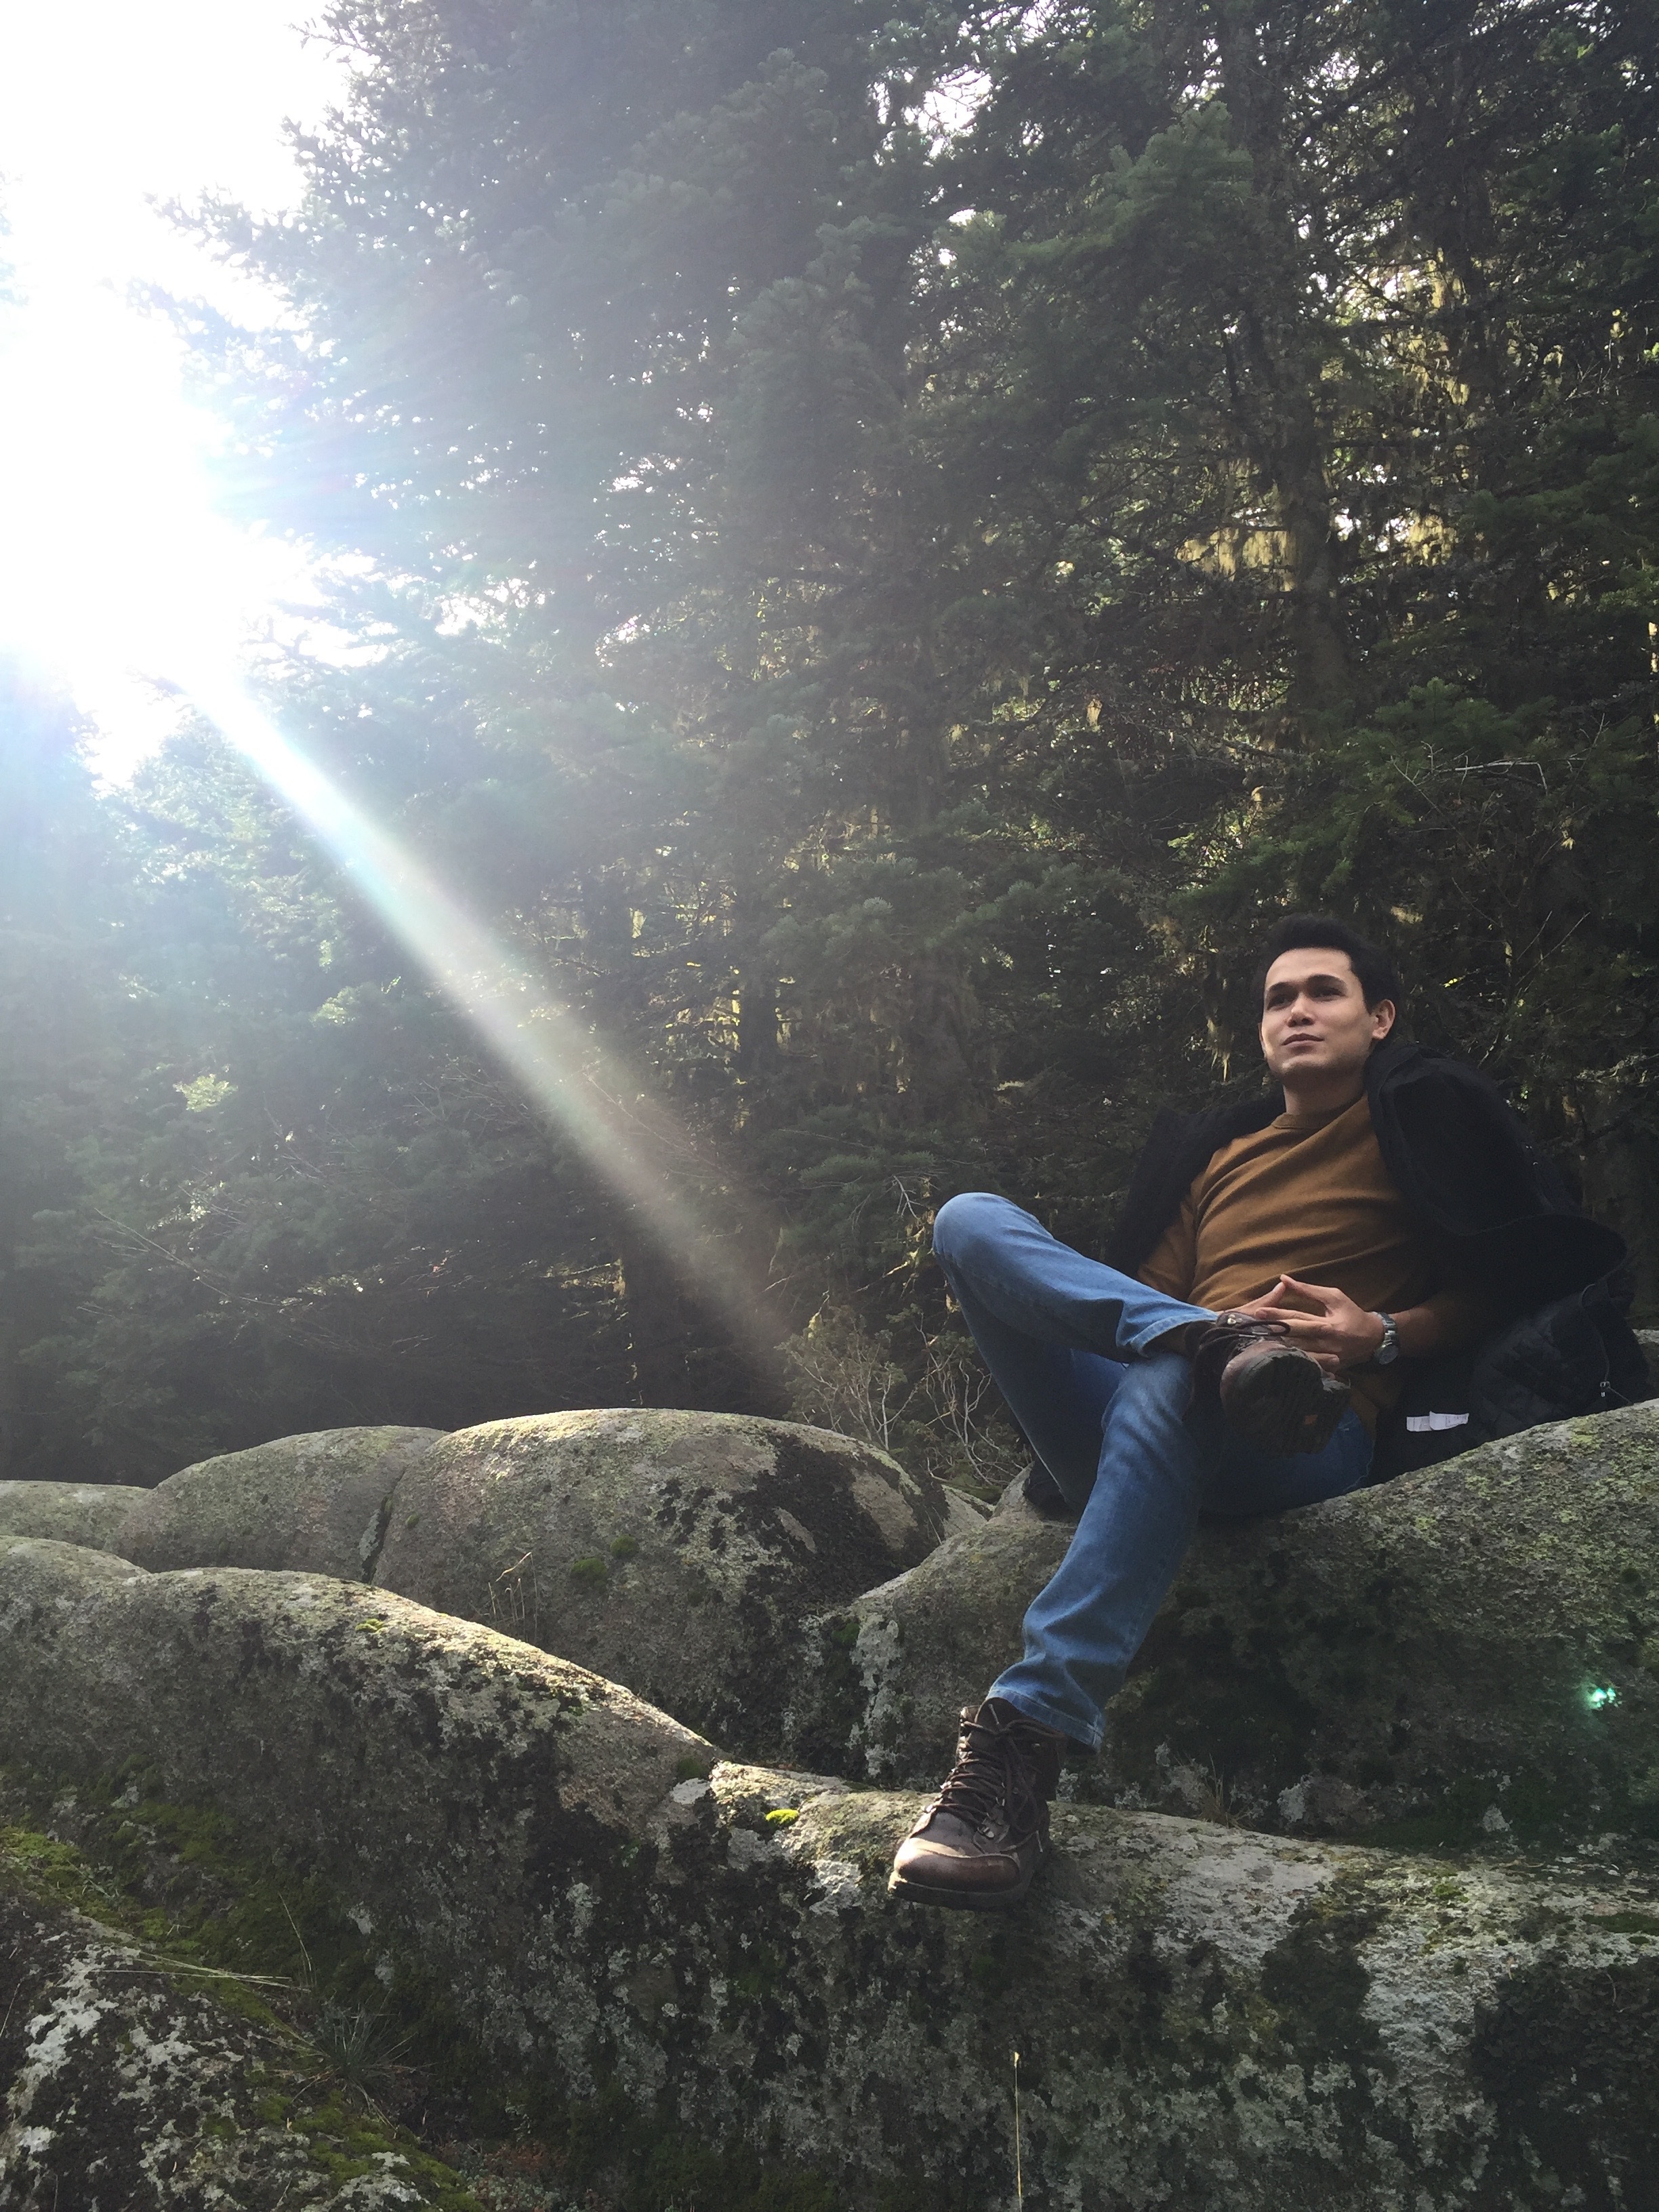
tree, nature, forest, rock, mountain, sunlight, adventure, extreme sport